German cruiser Königsberg

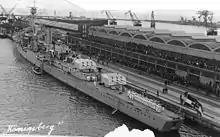
in port; note the offset arrangement of the rear gun turrets

Her propulsion system consisted of four steam turbines and a pair of 10-cylinder four-stroke diesel engines. Steam for the turbines was provided by six Marine-type, double-ended, oil-fired water-tube boilers, which were vented through a pair of funnels. The ship's propulsion system provided a top speed of and a range of approximately at .